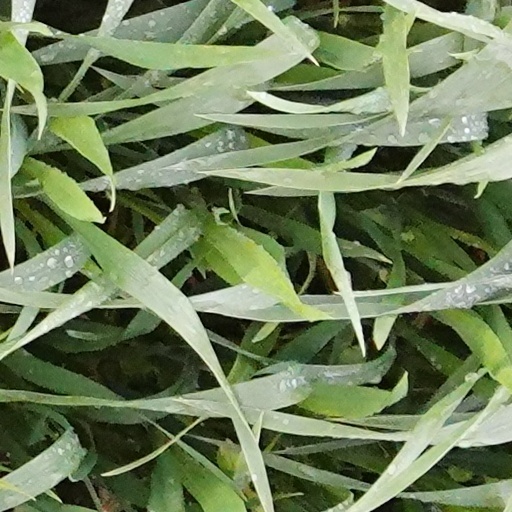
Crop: wheat